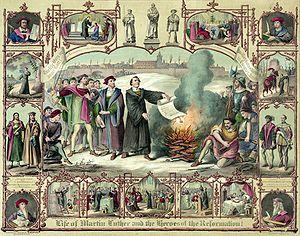
La réforme protestante, également appelée « la Réforme », amorcée au XVIᵉ siècle, est une volonté d'un retour aux sources du christianisme et aussi, par extension, un besoin de considérer la religion et la vie sociale d'une autre manière. Elle reflète l'angoisse des âmes, par la question du salut, centrale dans la réflexion des réformateurs, qui dénoncent la corruption de toute la société engendrée par le commerce des indulgences. Les réformateurs profitent de l'essor de l'imprimerie pour faire circuler la Bible en langues vernaculaires, et montrent qu'elle ne fait mention ni des saints, ni du culte de la Vierge, ni du purgatoire. La référence à la Bible comme norme est néanmoins une des principales motivations des réformateurs. Ce principe, Sola scriptura, les guidera.